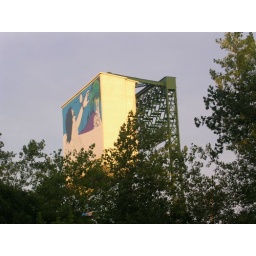
The tower by the river